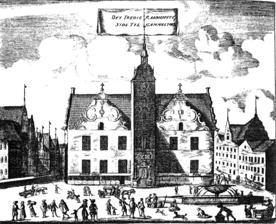
Building: Copenhagen City Hall (1479–1728)
Country: Denmark
Year built: 1479
Building in Copenhagen, Denmark Copenhagen City Hall Third Copenhagen City Hall, illustration from Rosens Atlas General information Architectural style Renaissance Town or city Copenhagen Country Denmark Construction started 1479 Completed 1606—10 Demolished 1728 A new, third City Hall in Copenhagen , Denmark , was built at Gammeltorv in 1479. Rebuilt by King Christian IV into the Renaissance style in 1610, it was in use until 1728 when it was destroyed in  the first Great Fire of Copenhagen . It was replaced by a new city hall which was built on its foundations the same year. Building The new city hall at Gammeltorv was built as a replacement for the previous city hall located in Nørregade, at the site of the current Bishop's House , which was now taken over by the new Copenhagen University . It was built on the south side of the Gammeltorv but nothing is known about the appearance of the building during this early phase of its history. The City Hall after the rebuilding as seen from Nytorv When King Christian IV ascended to the throne in 1588, it was with ambitions to strengthen Copenhagen's strategic role in the Baltic region and he soon embarked on a number of building projects such as the new Arsenal Dock , Rosenborg Castle , and the Børsen . The modest city hall, although still a relatively small building, was from 1608 to 1610 subject to a comprehensive adaptation into the Renaissance style to better match these new buildings. Erik Pontoppidan refers to it as a "new building". A projecting, octagonal staircase tower topped by a spire was built in the middle of the façade towards Gammeltorv. The tower had a Dutch gable on either side. The same gables were seen on the rear of the building, flanking a smaller tower. Also on the rear of the building, there was an open gallery beneath an external balcony. Use Peder Hansen Resen , who was appointed lord mayor of Copenhagen in 1664, wrote several works about the history of Denmark and of Copenhagen. He is the principal source of knowledge about the use of the city hall. The byting , the governing assembly of the city, began to meet indoors in 1623, first in a small building on the square and from 1662 in the city hall. The building also contained a theatre. The cellar was used as a jail as well as a drinking establishment serving beer and wine. References